Marine nitrogen fixation

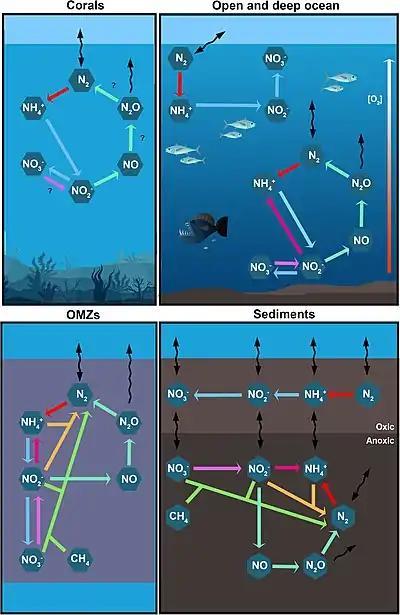
Marine nitrogen cycling pathways in different oceanic environments, specifically corals, open and deep ocean, oxygen minimum zones (OMZs), and sediments. Arrows indicate transformations of forms of nitrogen gas. Nitrogen fixation can be shown as the conversion of N to . The black arrows represent nitrogen gas exchange with the atmosphere.

Nitrogen fixation is a complex biochemical process that requires energy and is influenced by various environmental factors. In the surface ocean, nitrogen fixers consume phosphate and iron (Fe) to support their growth while converting atmospheric nitrogen gas (N) into ammonium and nitrate, which are essential for many biological processes in the ocean. As remineralization occurs, these microorganisms release phosphate, iron, and nitrate into the water column and their carbon-rich biomass sinks to deeper waters, contributing to the oceanic carbon cycle.